Campus of Texas A&M University

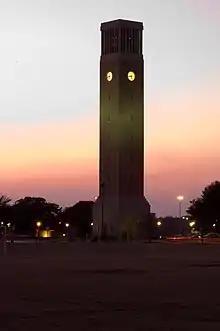
Albritton Bell Tower

The RELLIS hosts three training divisions of the Texas Engineering Extension Service (TEEX), which occupies about of offices, classrooms, and laboratories. The agency maintains outdoor training facilities at Riverside, including overhead and underground electric power training fields, a firing range for law enforcement officers, a heavy equipment training field, an emergency vehicle-driving track, unexploded ordnance ranges and search grids, and simulation prop houses for tactical training.